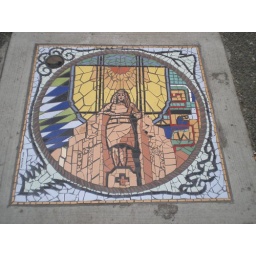
Saw this on the sidewalk of a street in Vancouver and liked it